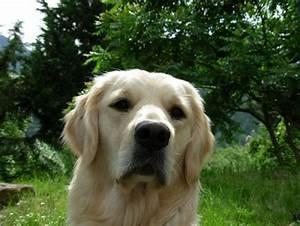
dog